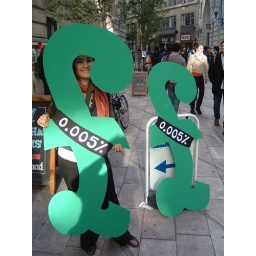
Students and passers by are interested in the giant green pound sign this student wears.